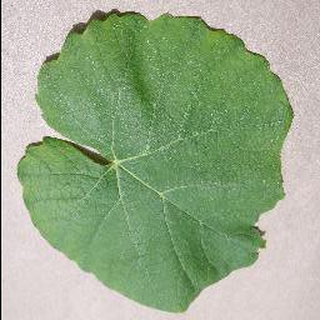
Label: healthy_grape